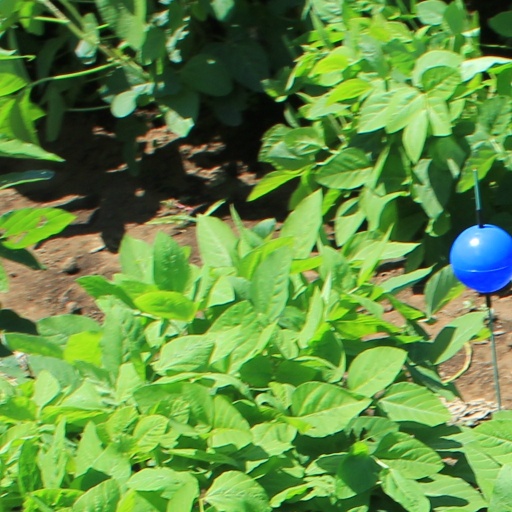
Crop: soybean